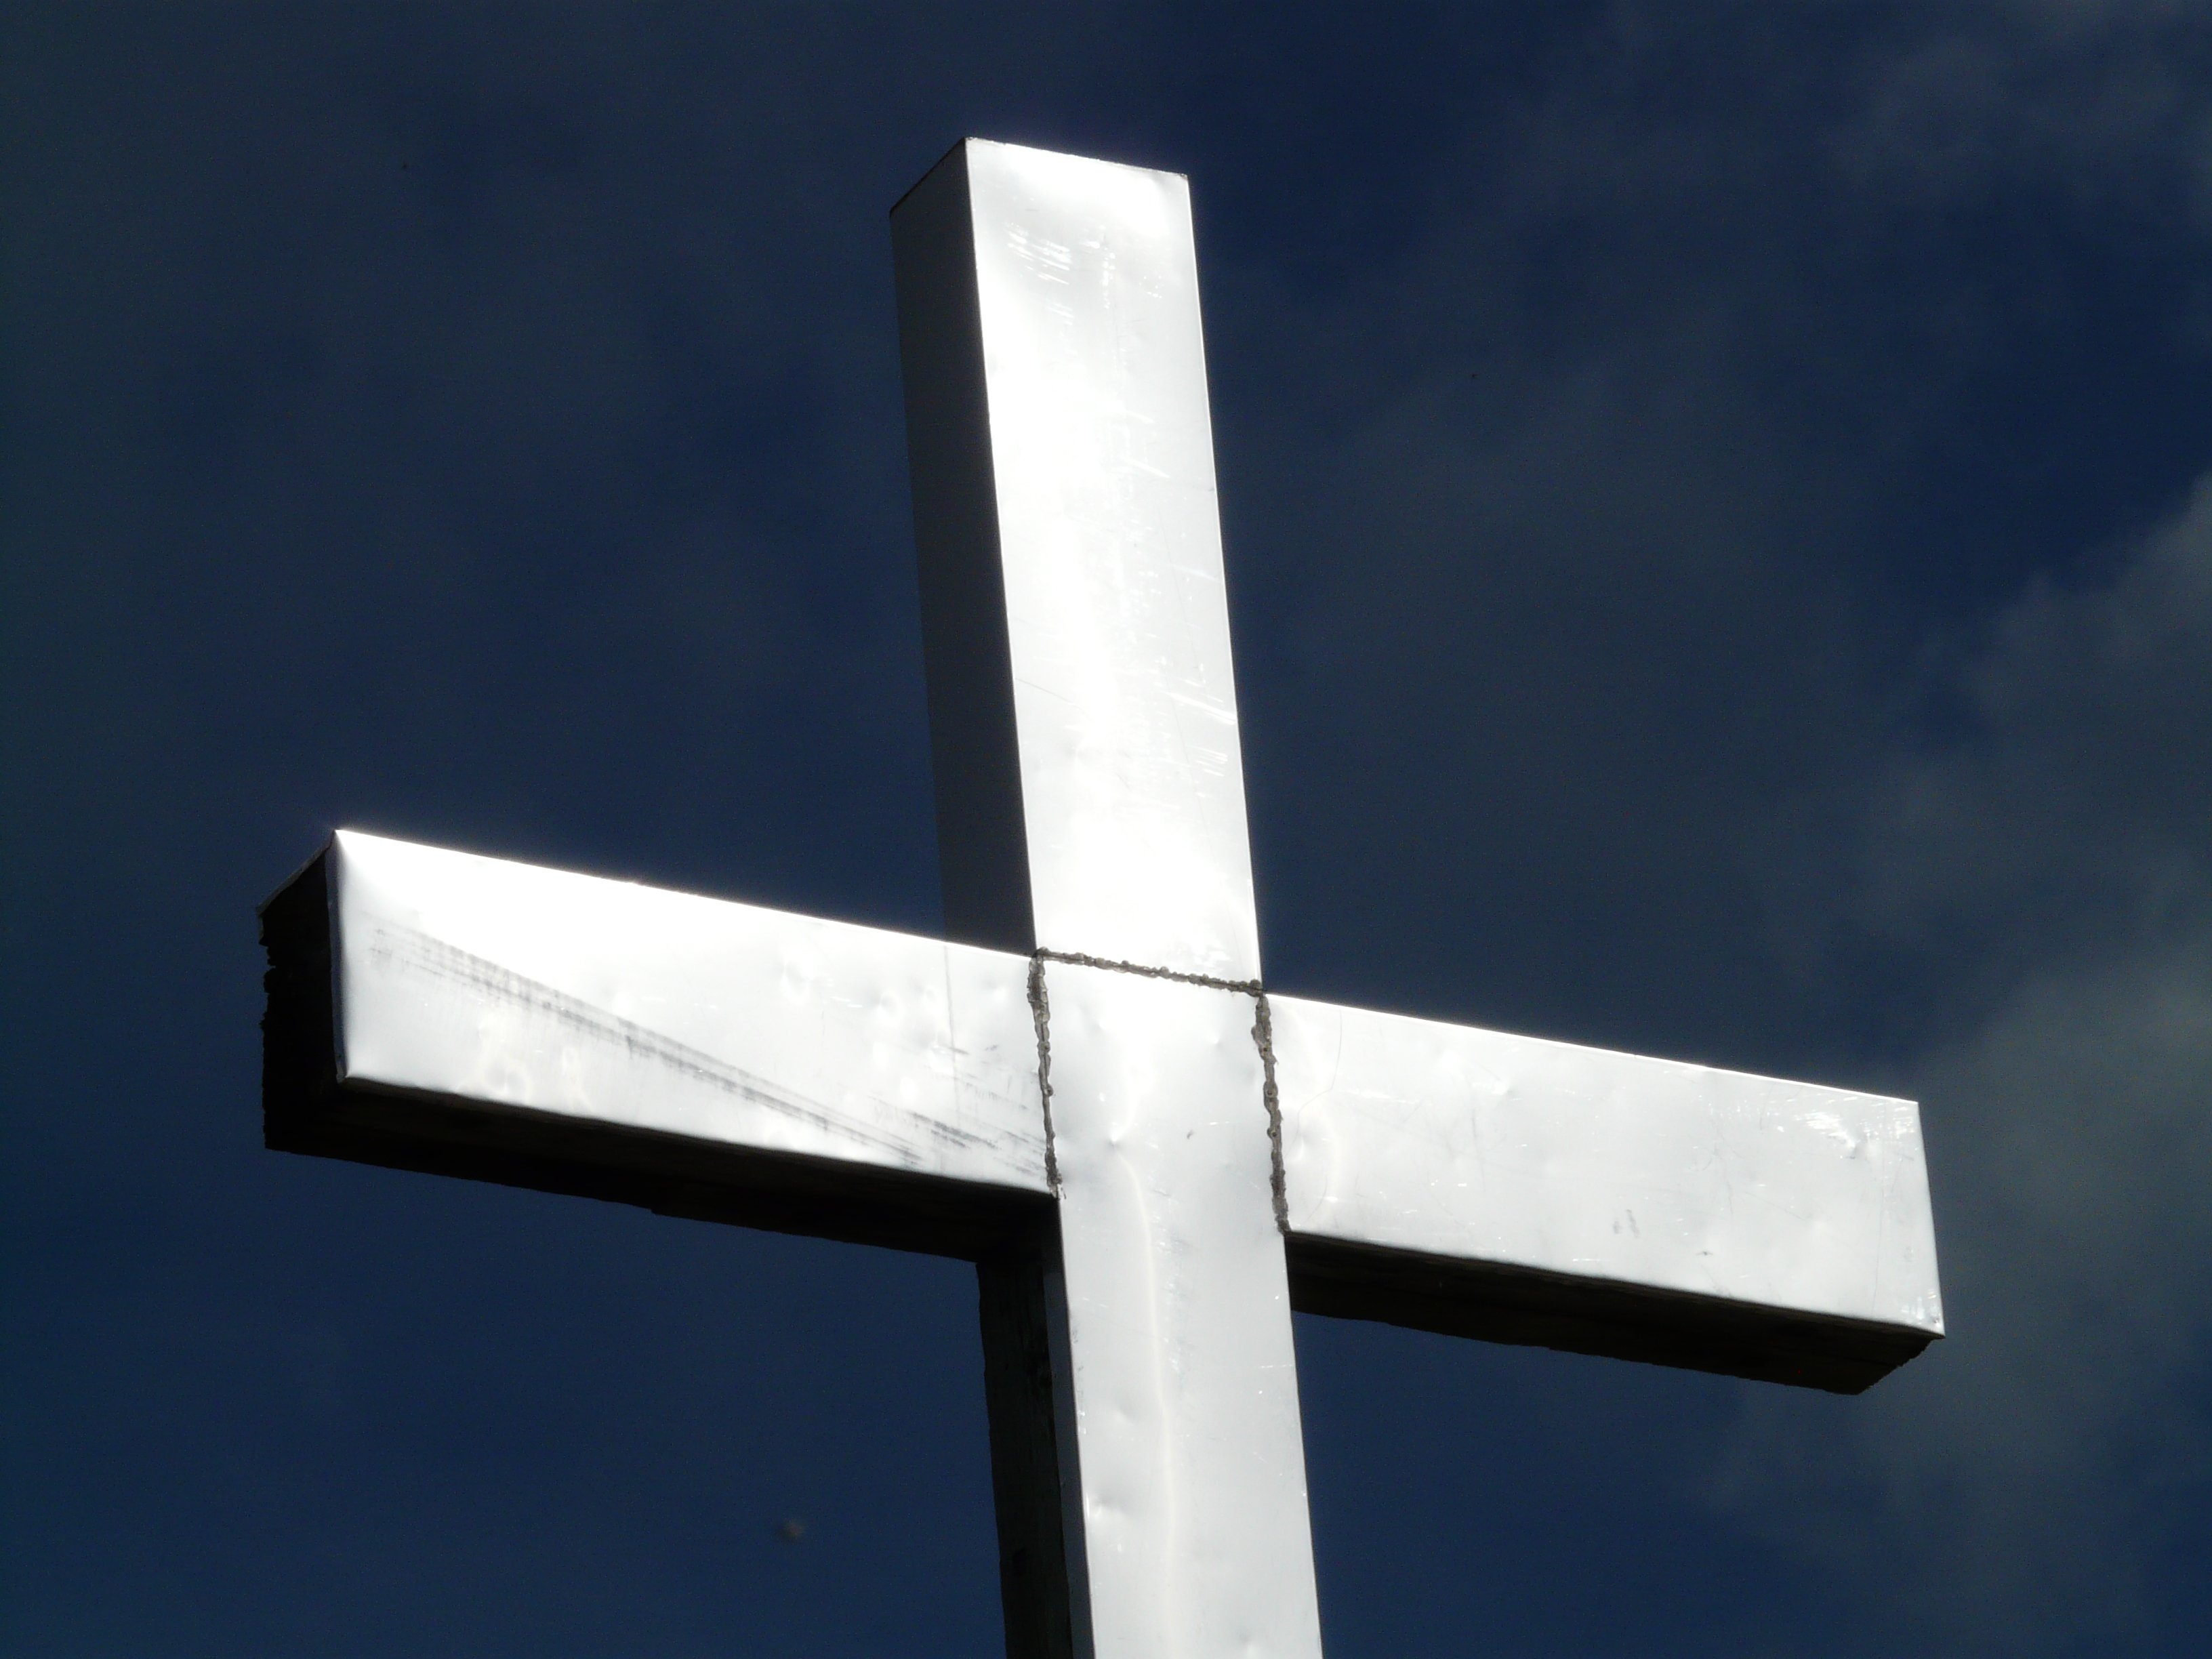
mountain, wing, light, sunlight, reflection, symbol, metal, blue, cross, lighting, silver, gloss, home garden, summit cross, walchensee mountains, kochelseeberge, bavarian prealps, munich mountain